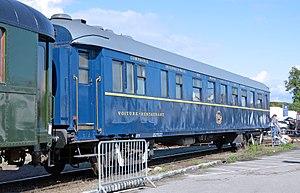
Voiture-restaurant n° 3585 CIWL
Le Chemin de fer touristique du Vermandois est géré par une association loi de 1901 qui, préserve et restaure du matériel roulant ferroviaire à voie normale, et fait circuler des trains touristiques à traction vapeur ou diesel, notamment sur la ligne de Saint-Quentin à Origny-Sainte-Benoite, elle fait également circuler une rame constituée d'une locomotive à vapeur et de voitures, historiques, pour des voyages sur des lignes du réseau voyageurs SNCF.